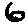
Label: 6